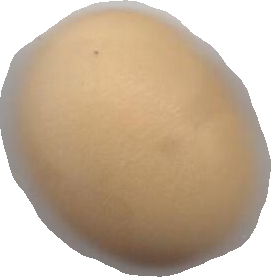
Variety: Dega